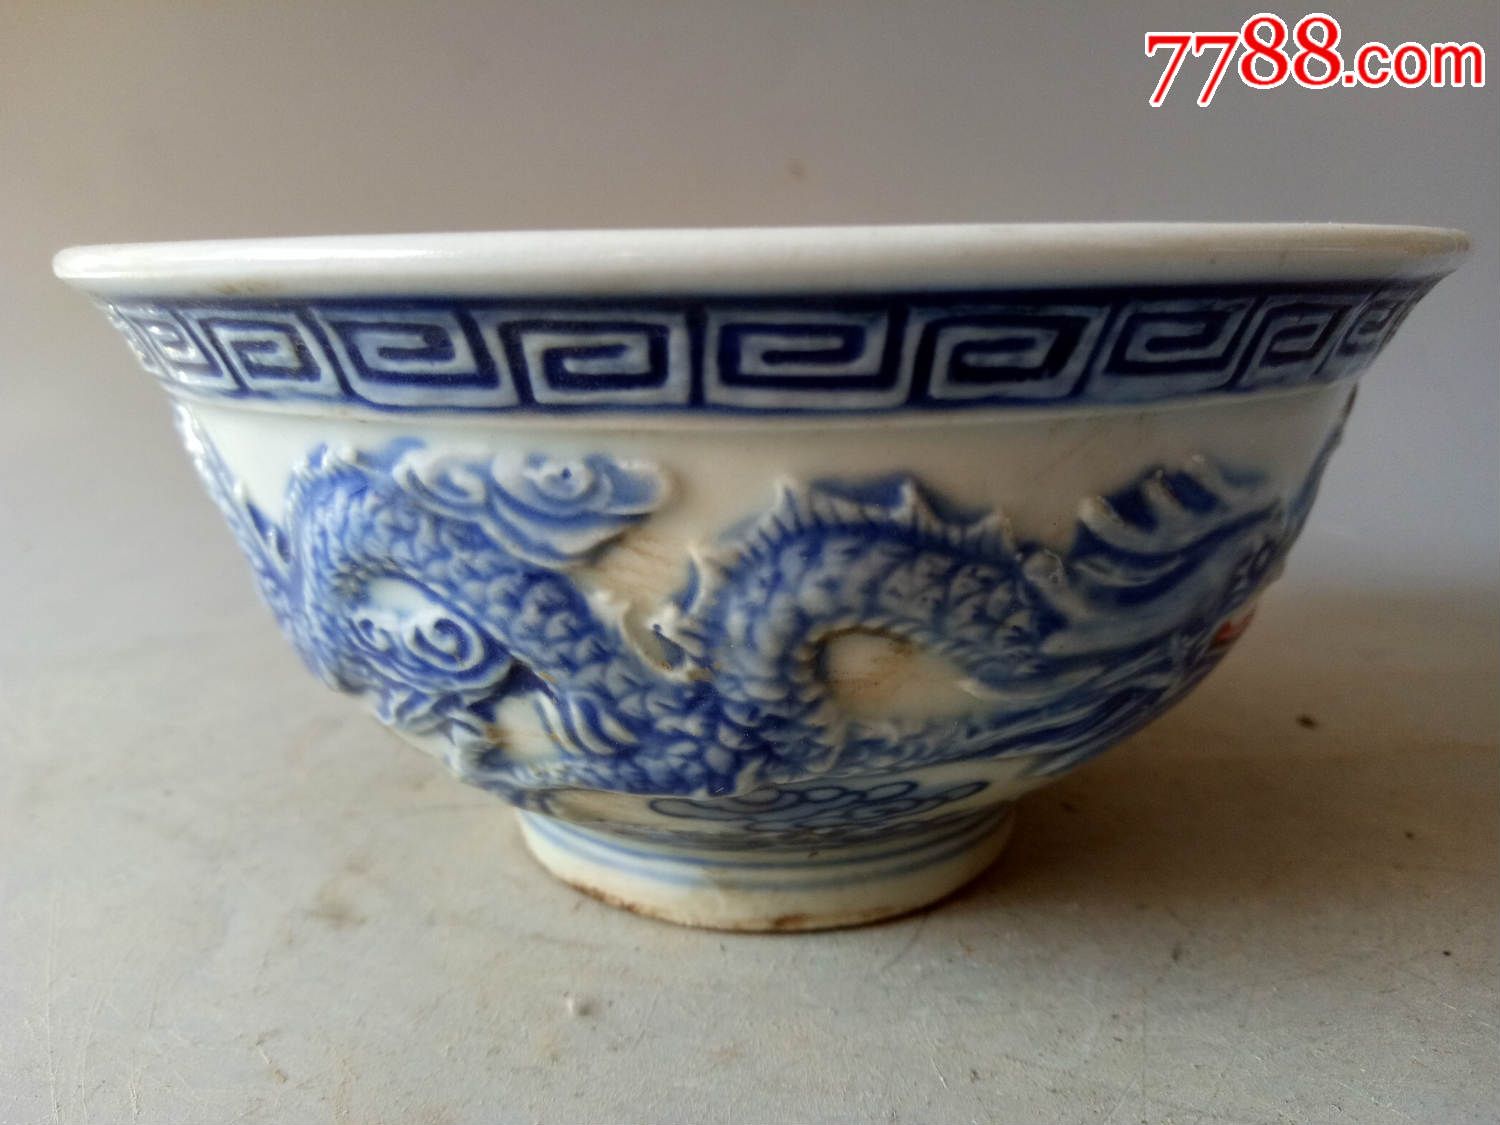
Label: trash